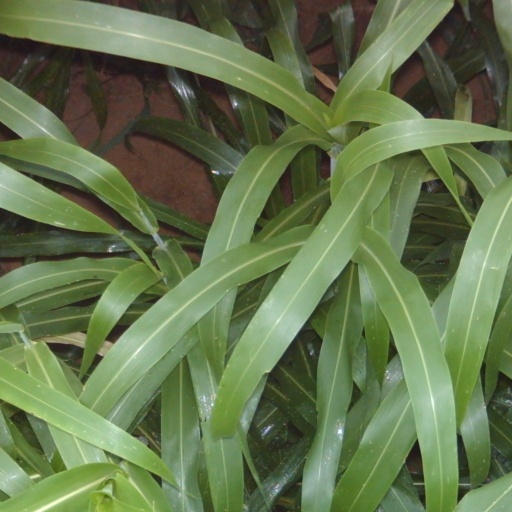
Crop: sorghum